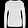
Label: Pullover